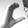
ASL letter: C